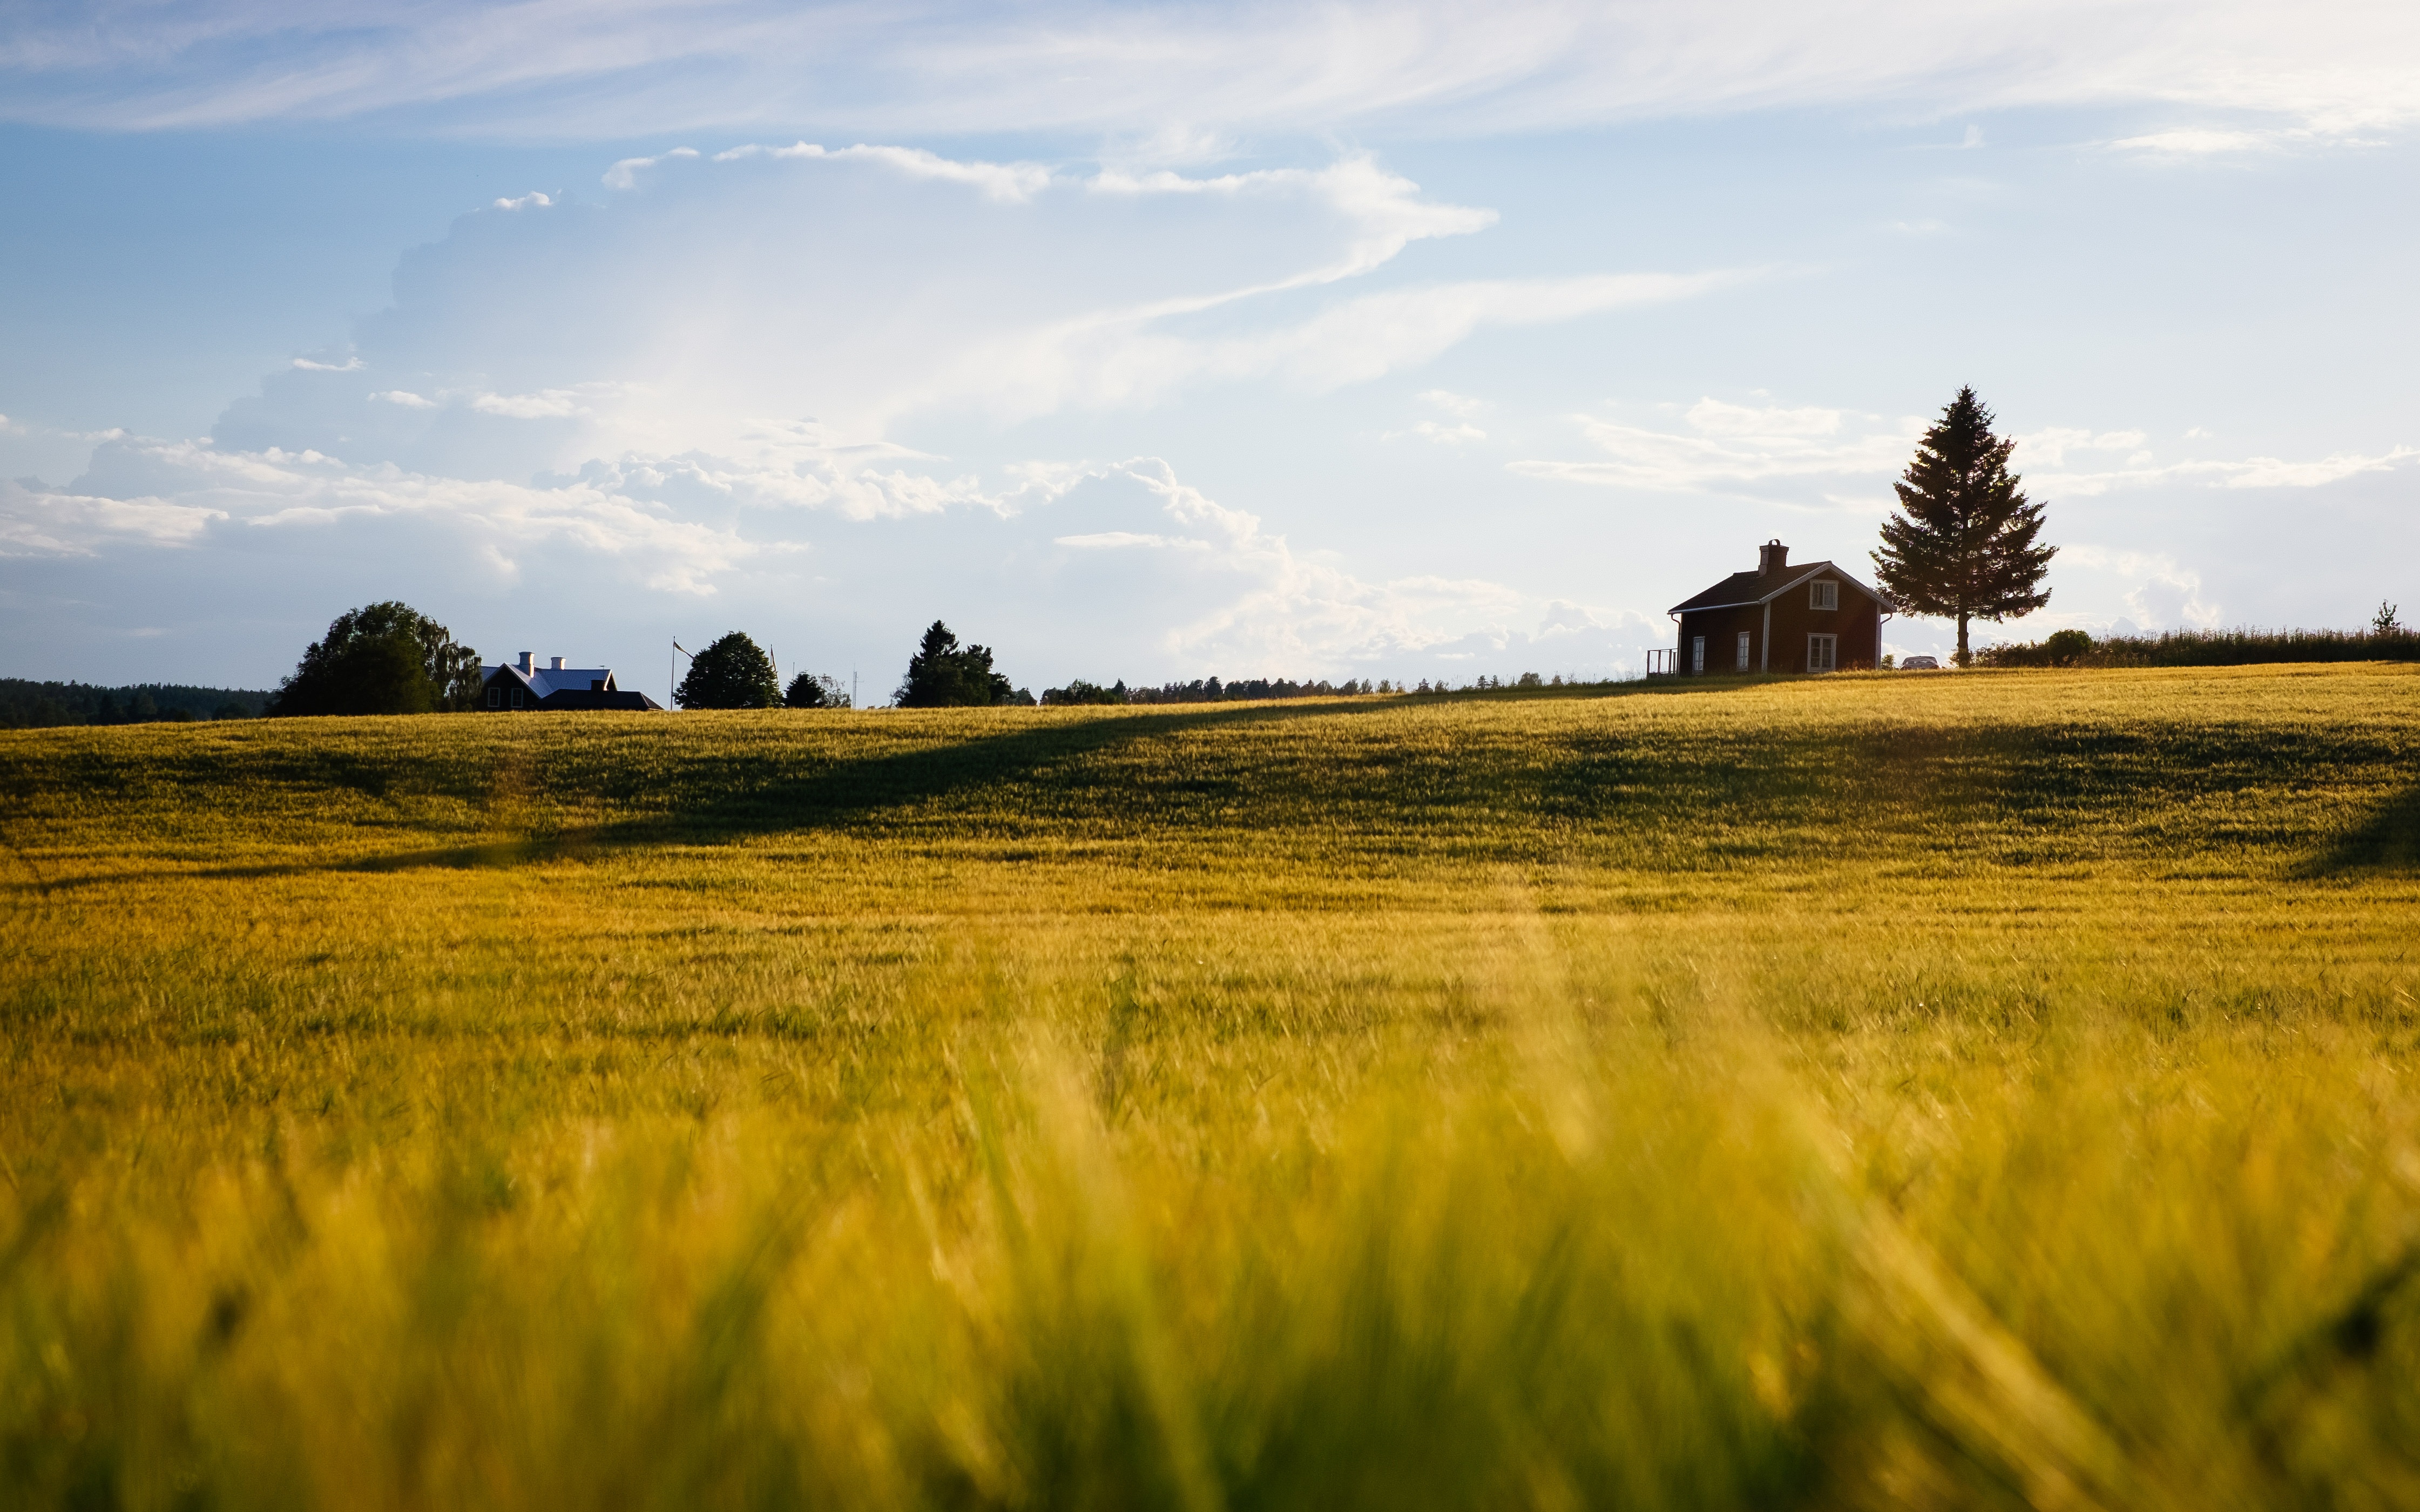
landscape, tree, nature, grass, horizon, marsh, blur, cloud, plant, sky, sunset, field, farm, meadow, prairie, countryside, house, sunlight, morning, hill, rural, crop, pasture, agriculture, hayfield, plain, outdoors, daylight, grassland, habitat, rural area, paddy field, natural environment, geographical feature, grass family, cropland